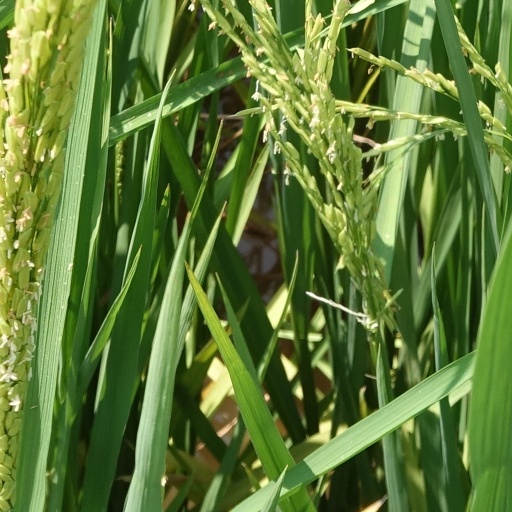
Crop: rice